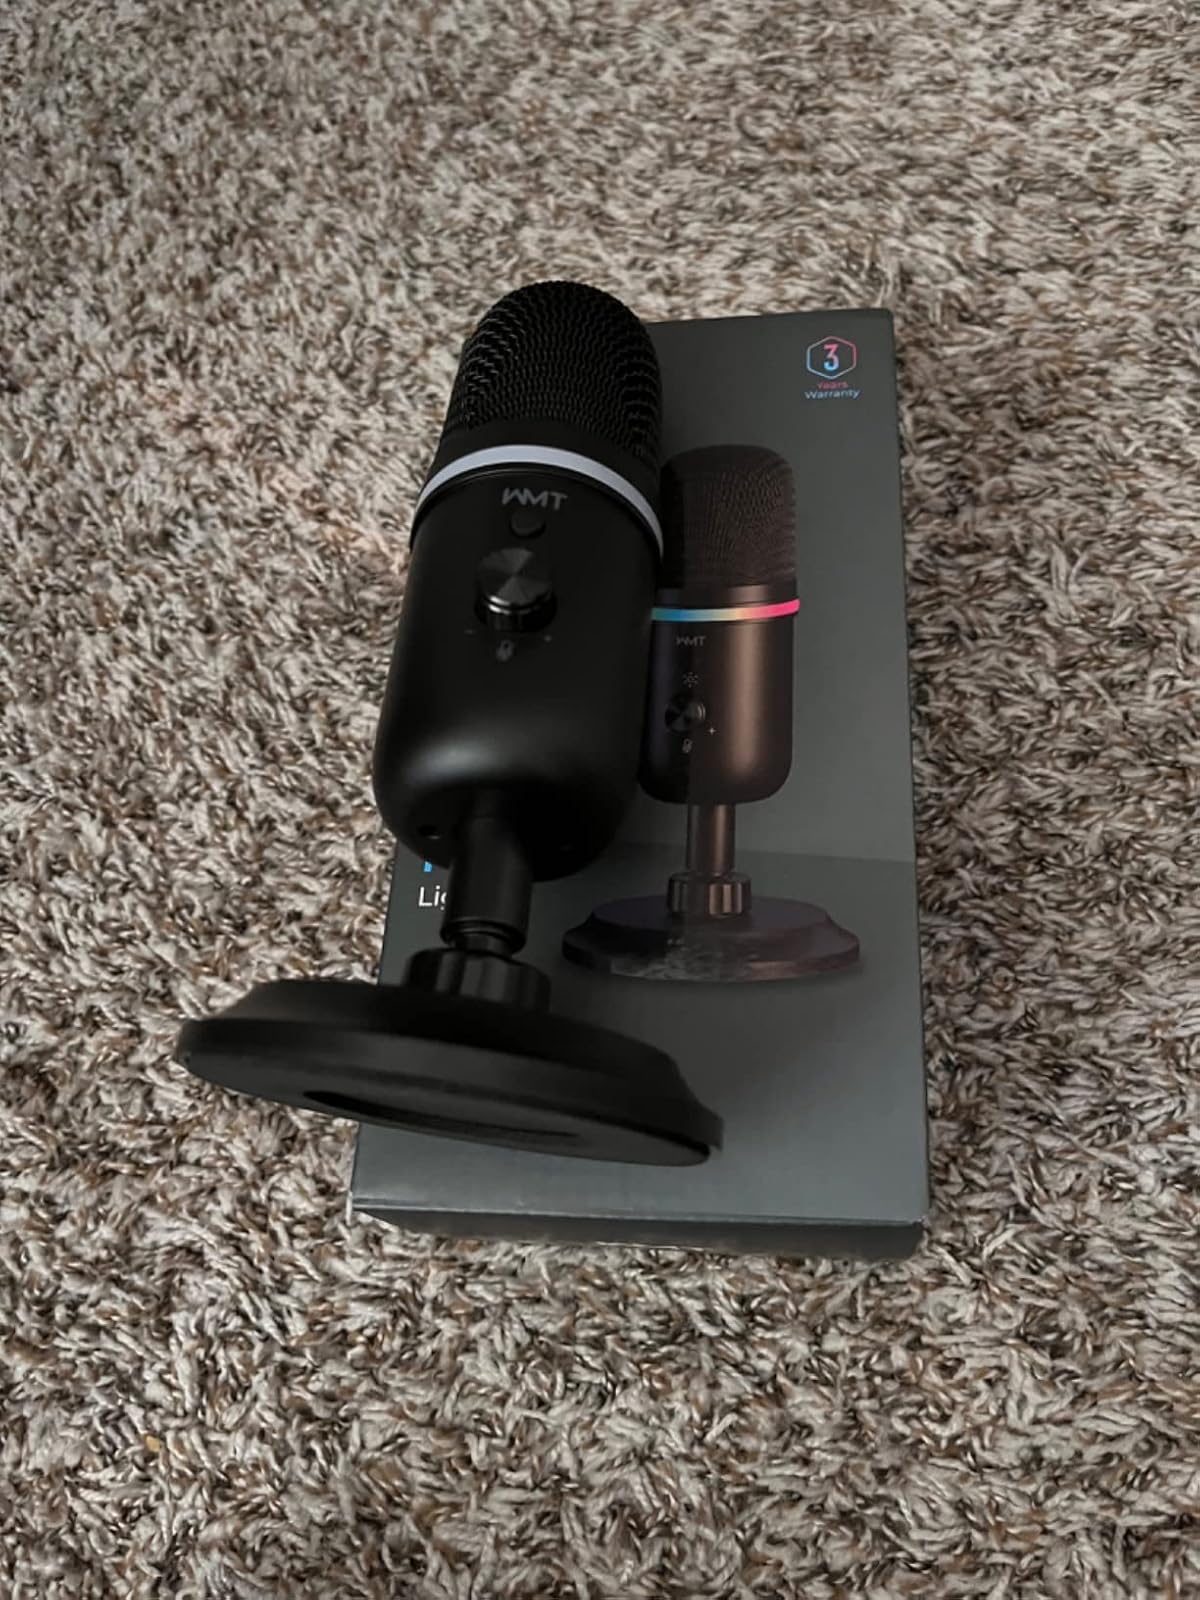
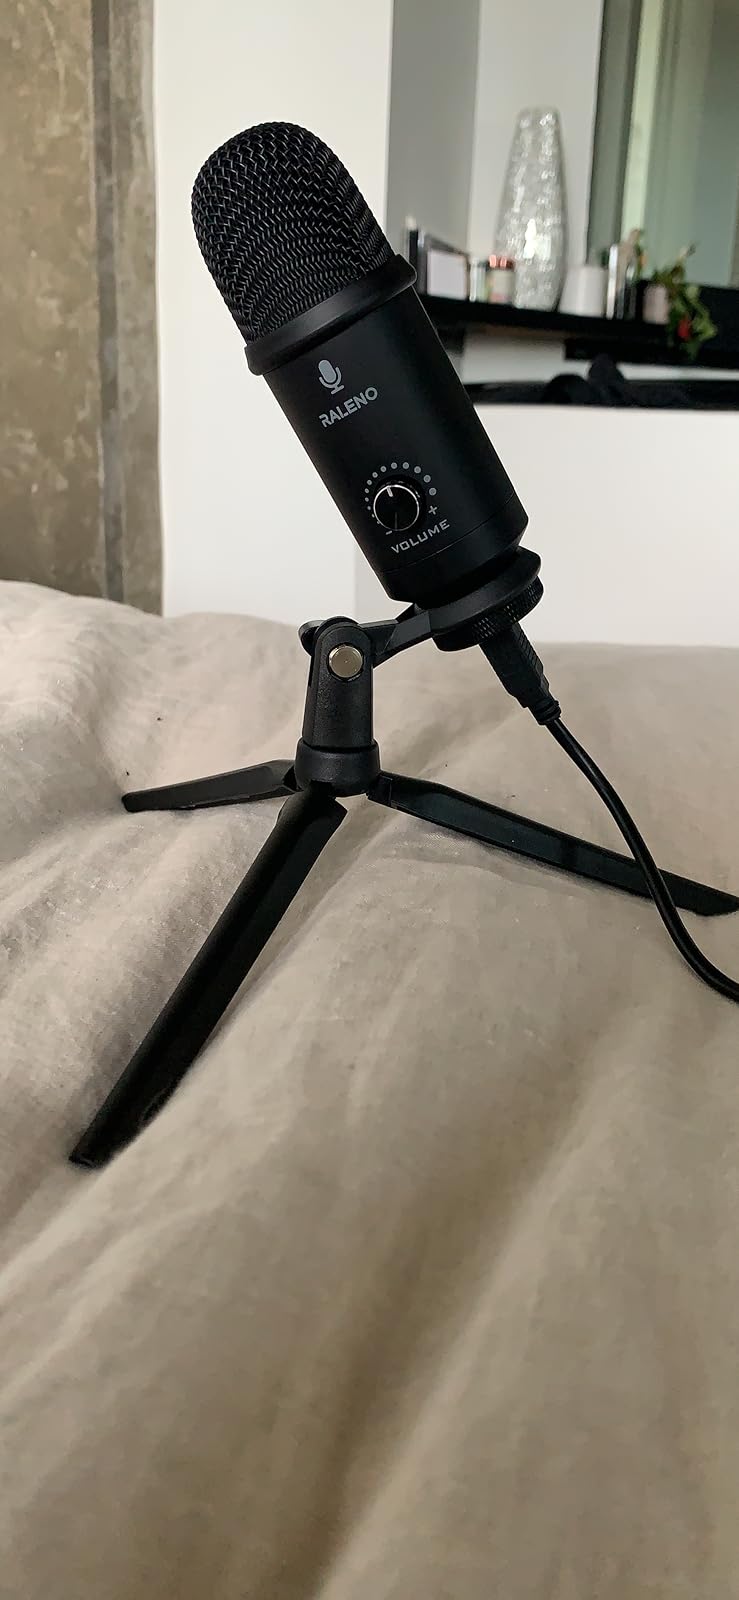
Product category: microphone
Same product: no